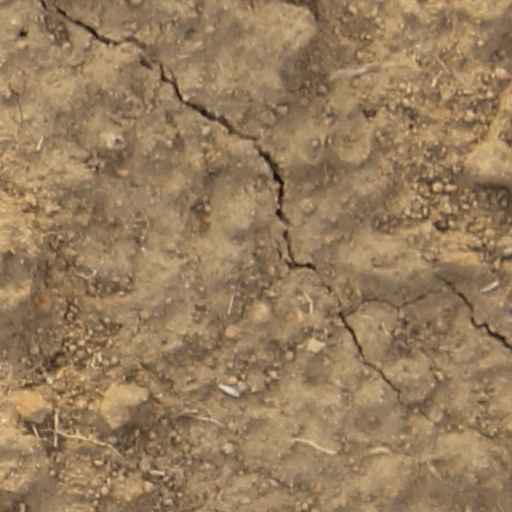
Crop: wheat